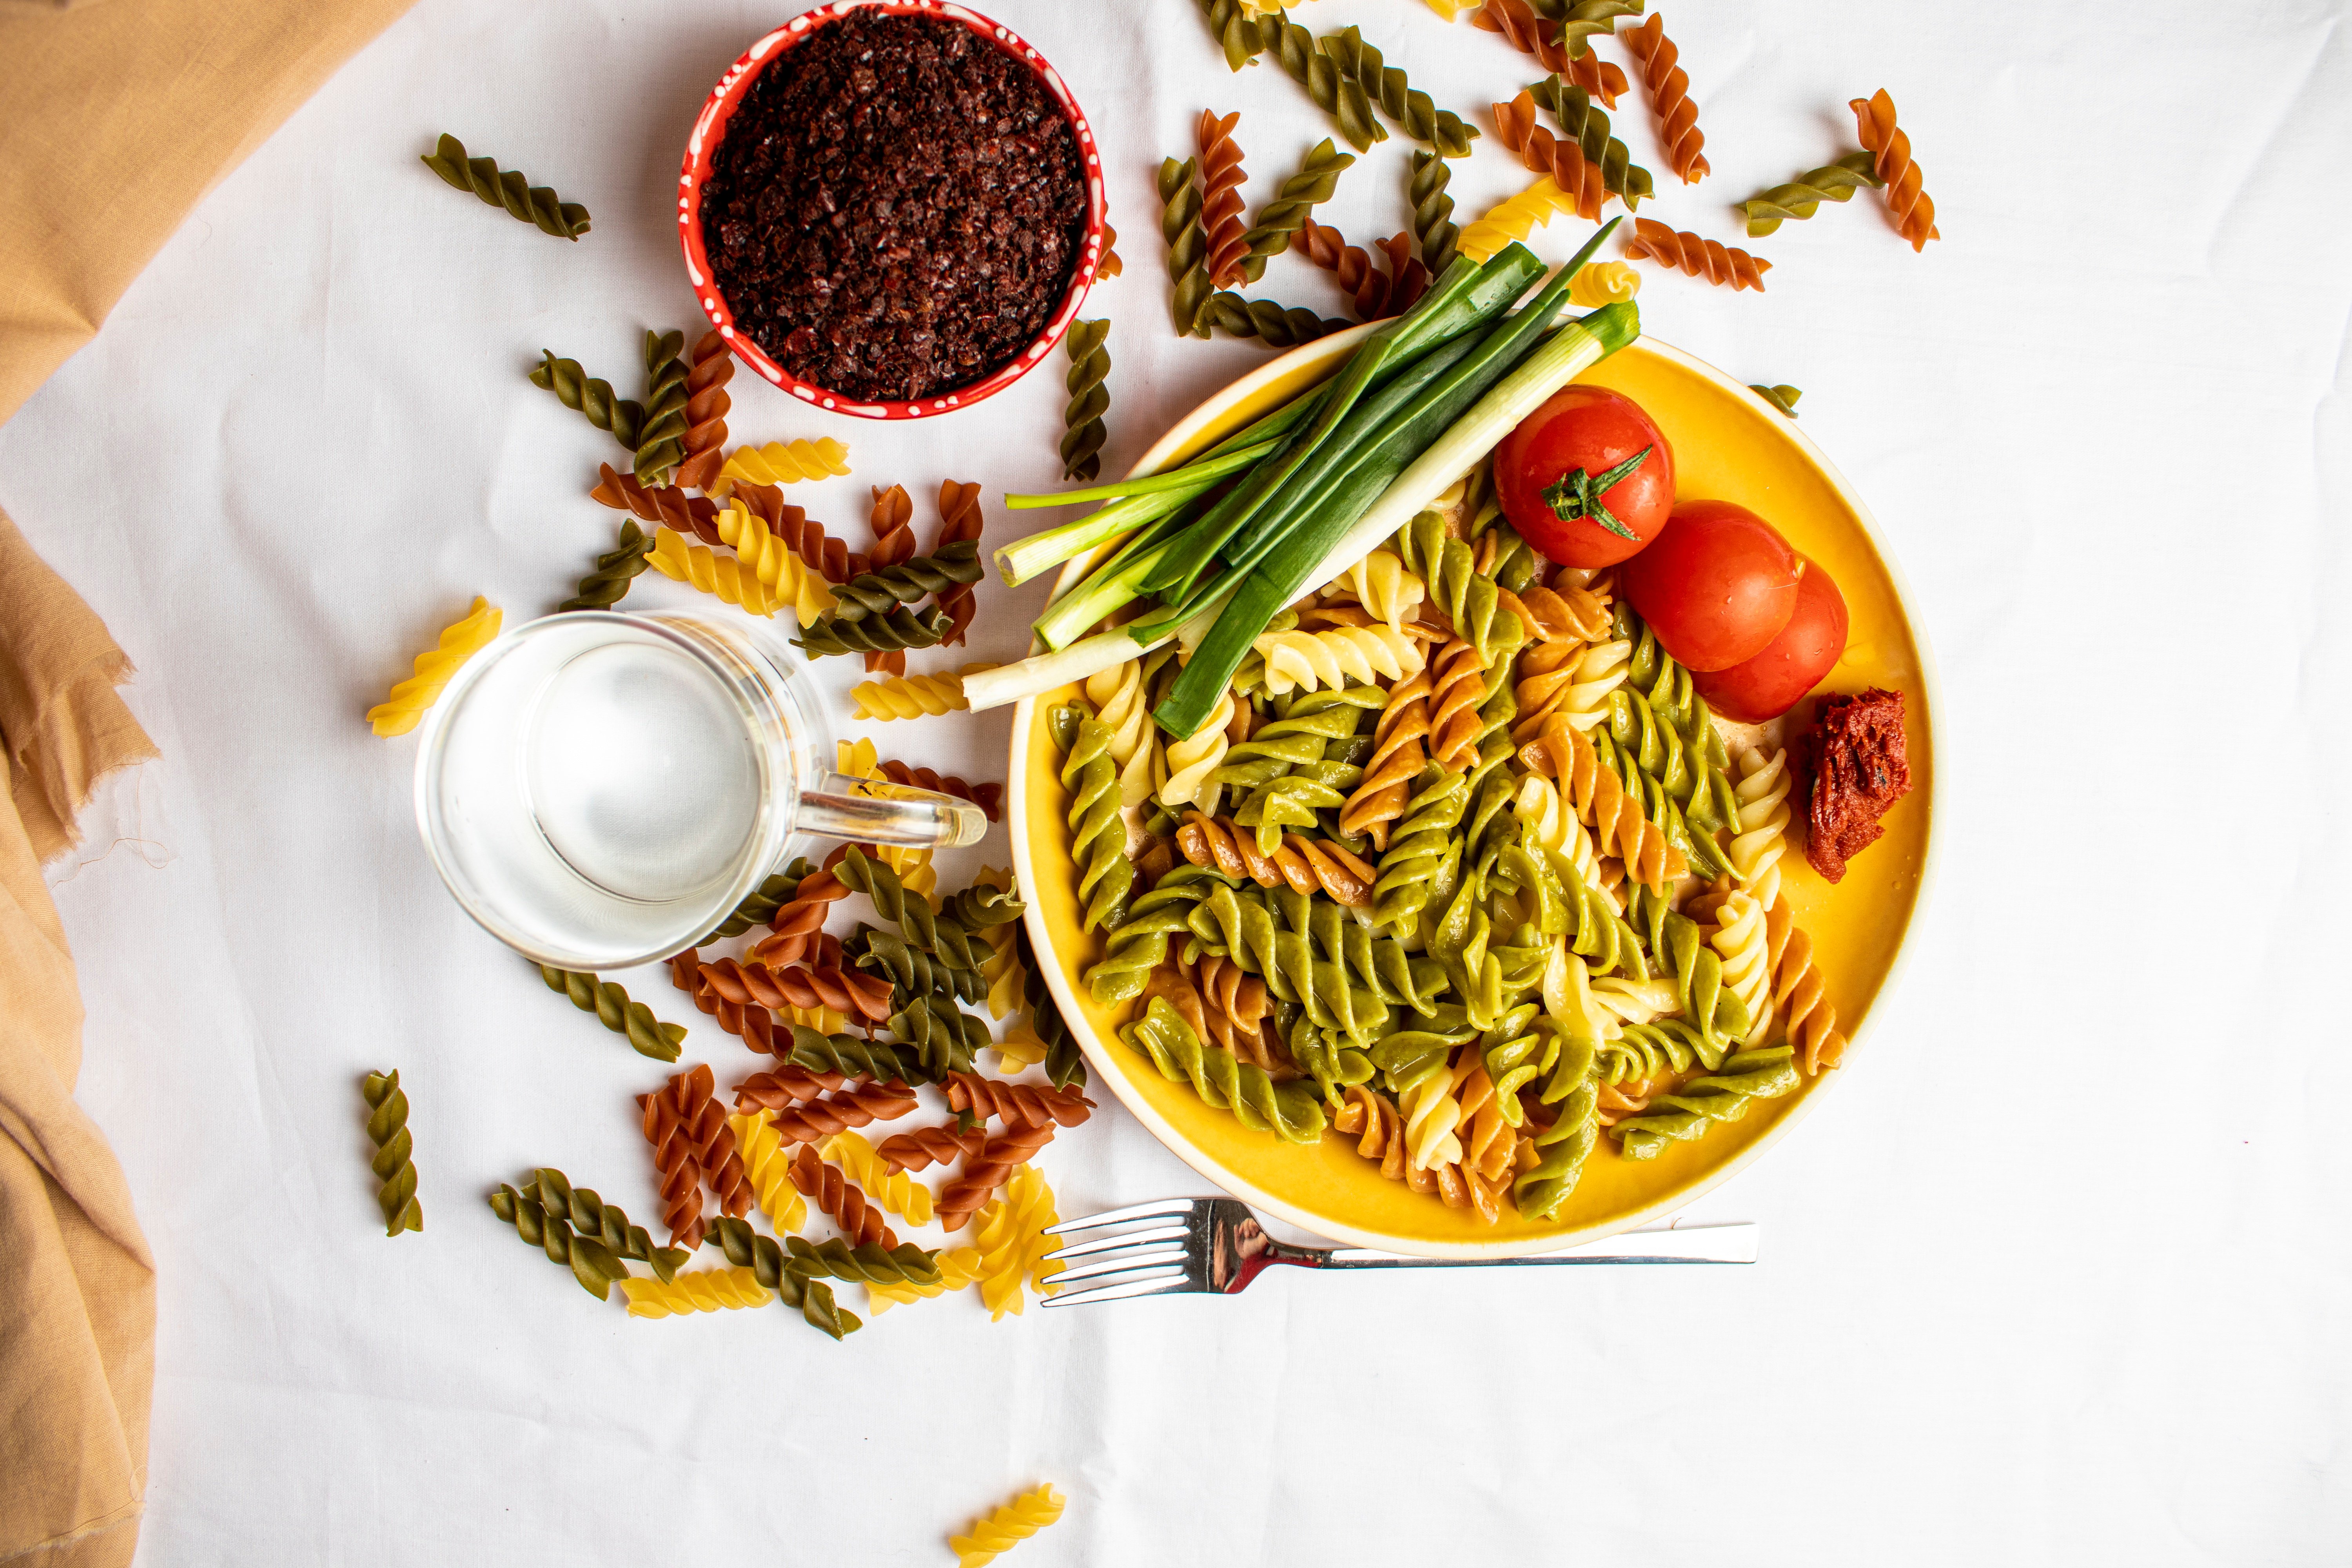
food, tableware, dishware, ingredient, recipe, plate, natural foods, leaf vegetable, cuisine, table, dish, produce, plant, superfood, Food group, carrot, vegetable, kitchen utensil, garnish, bowl, finger food, fruit, comfort food, serveware, platter, fork, vegan nutrition, flowering plant, knife, herb, la carte food, breakfast, flower arranging, floristry, cutlery, meal, still life photography, spoon, floral design, culinary art, banana family, local food, side dish, indian cuisine, hors d oeuvre, cut flowers, vegetarian food, whole food, petal, cruciferous vegetables, thai food